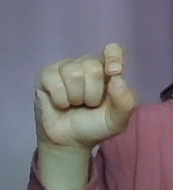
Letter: fa